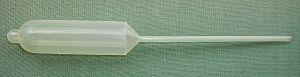
Pipette de transfert en plastique.
Une pipette est un outil de laboratoire utilisé en chimie, en biologie et en médecine pour transporter un volume mesuré de liquide. Les pipettes sont disponibles en plusieurs modèles avec différents niveaux de précision. Elles peuvent être simples, en plastique ou en verre, ou électroniques. La pipette fonctionne sur le même principe que les pailles : on crée une aspiration dans le tube pour prélever un liquide de manière mécanique ou contrôlée.
Les micro-pipettes ou pipettes Pasteur sont des tubes fins généralement en verre dont l'extrémité a été effilée pour obtenir une pointe ouverte d'un diamètre ad hoc.